Shadows of the Night (film)

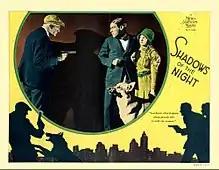
Lobby card

Shadows of the Night is a 1928 American silent drama film directed by D. Ross Lederman and written by Robert E. Hopkins and D. Ross Lederman. The film stars Flash the Dog, Lawrence Gray, Louise Lorraine, Warner Richmond, and Tom Dugan. It was released on October 26, 1928, by Metro-Goldwyn-Mayer.